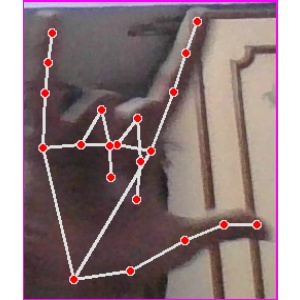
अक्षर: व